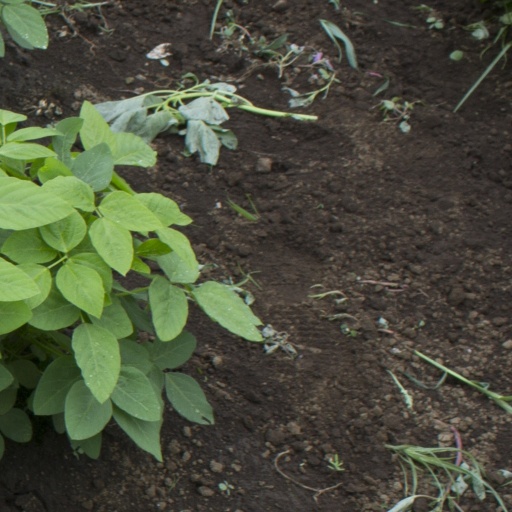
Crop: soybean